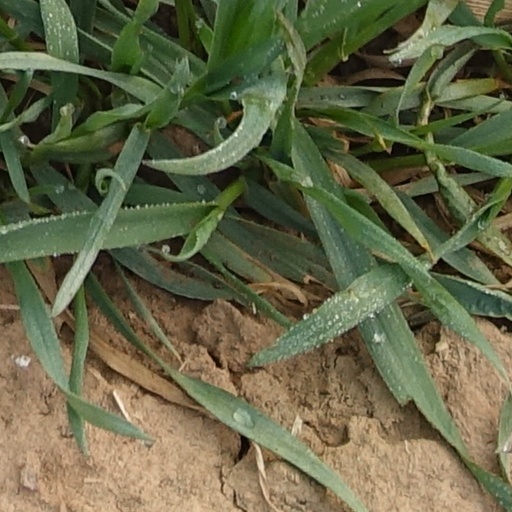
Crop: wheat